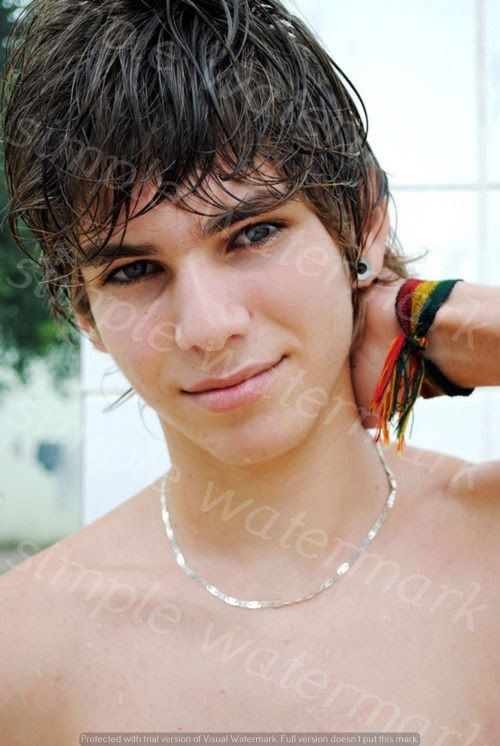
Label: Watermark